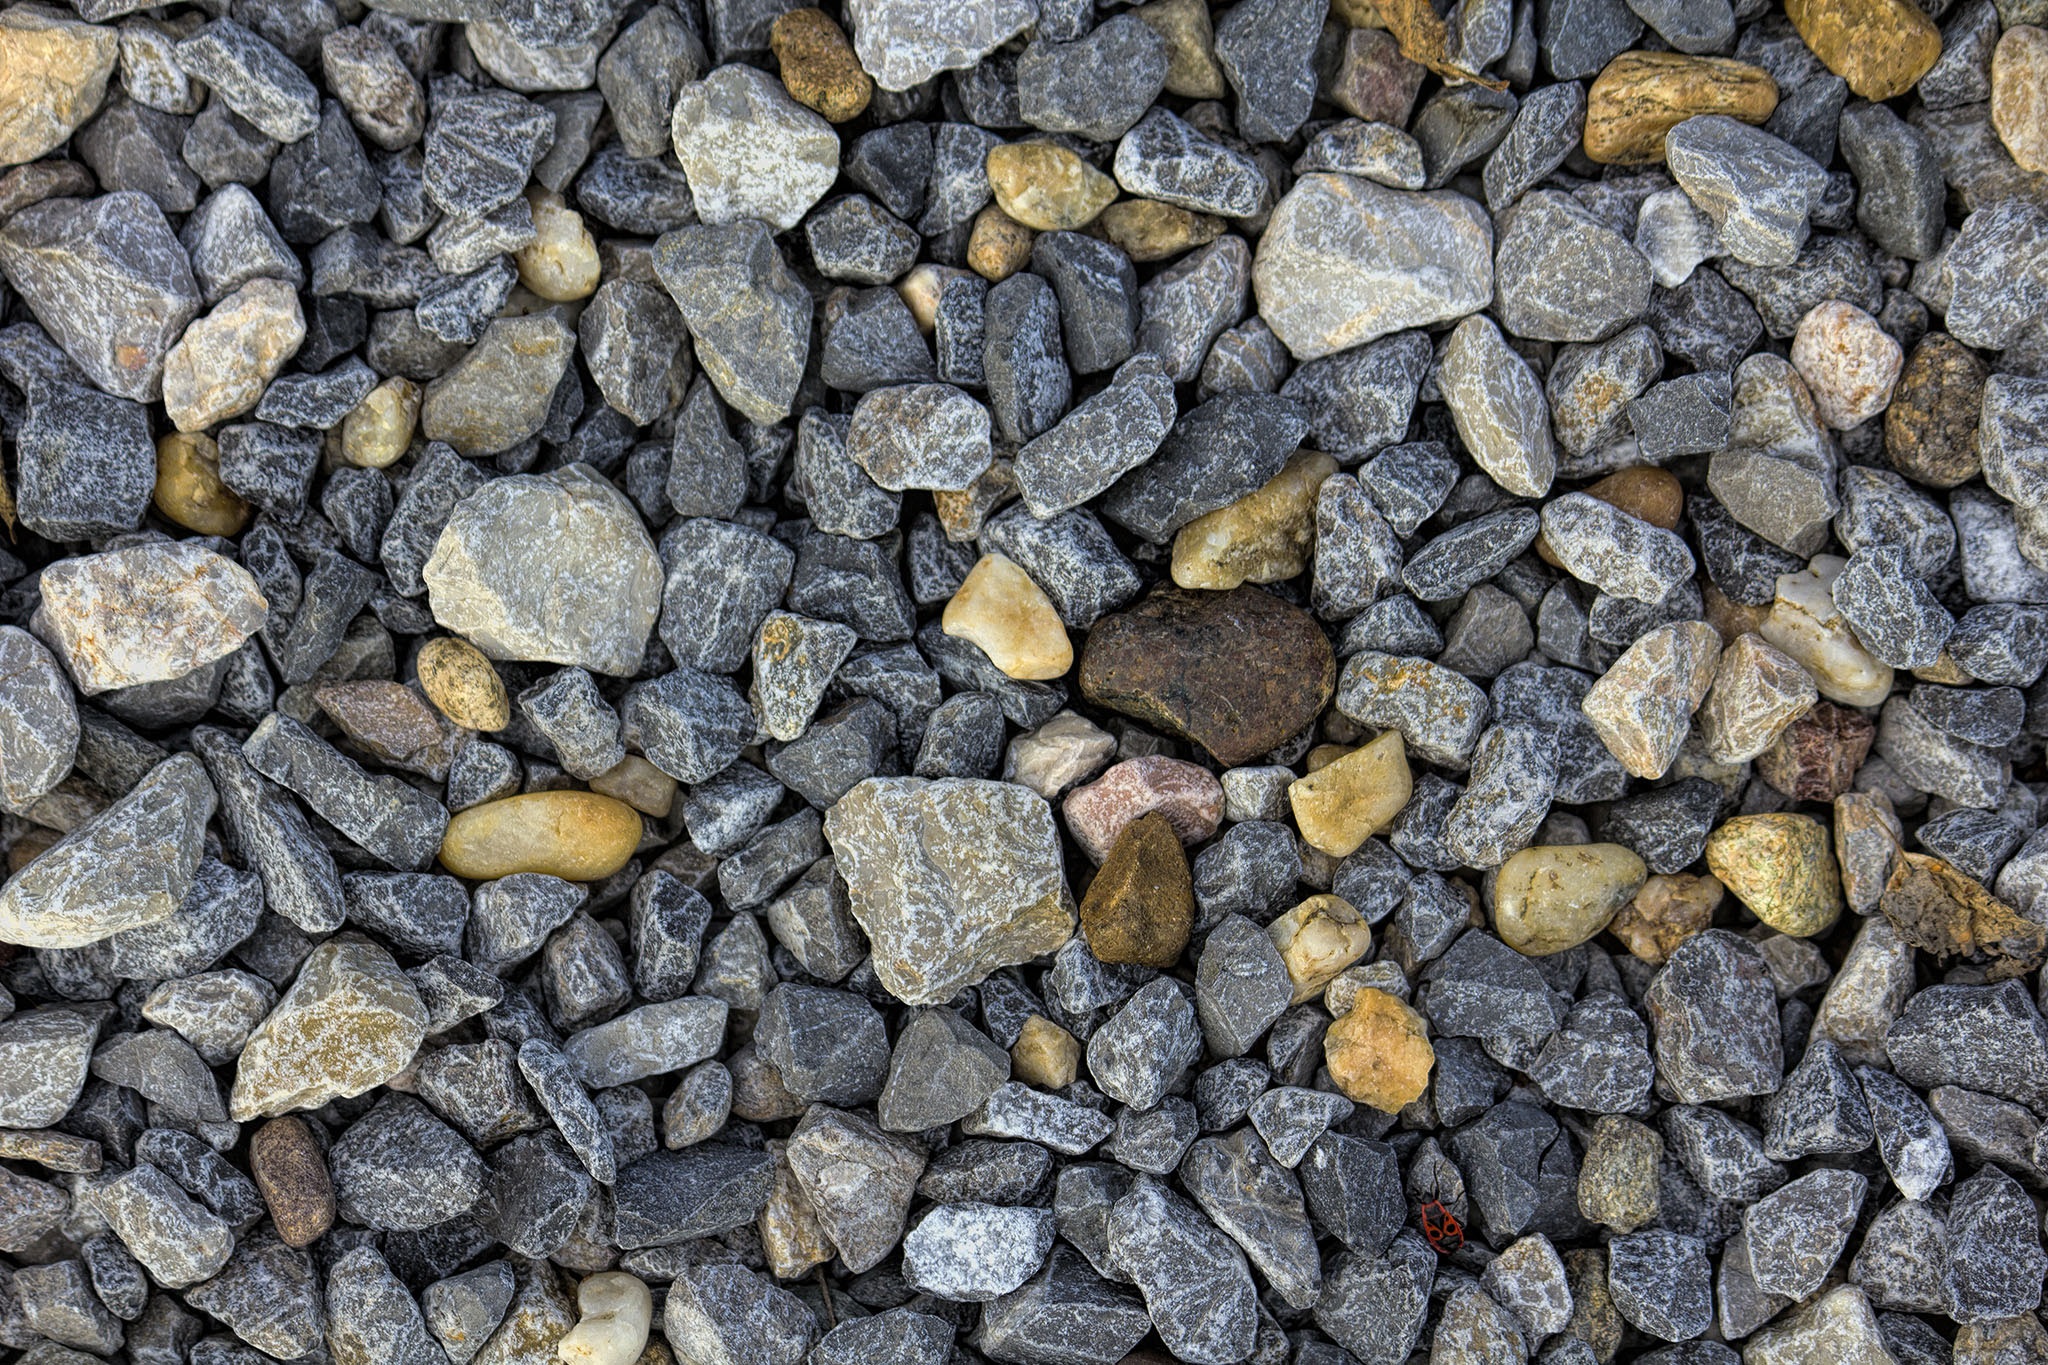
rock, texture, asphalt, colourful, pebble, soil, gray, stone wall, material, rocks, stones, rubble, background, gravel, hard, shapes